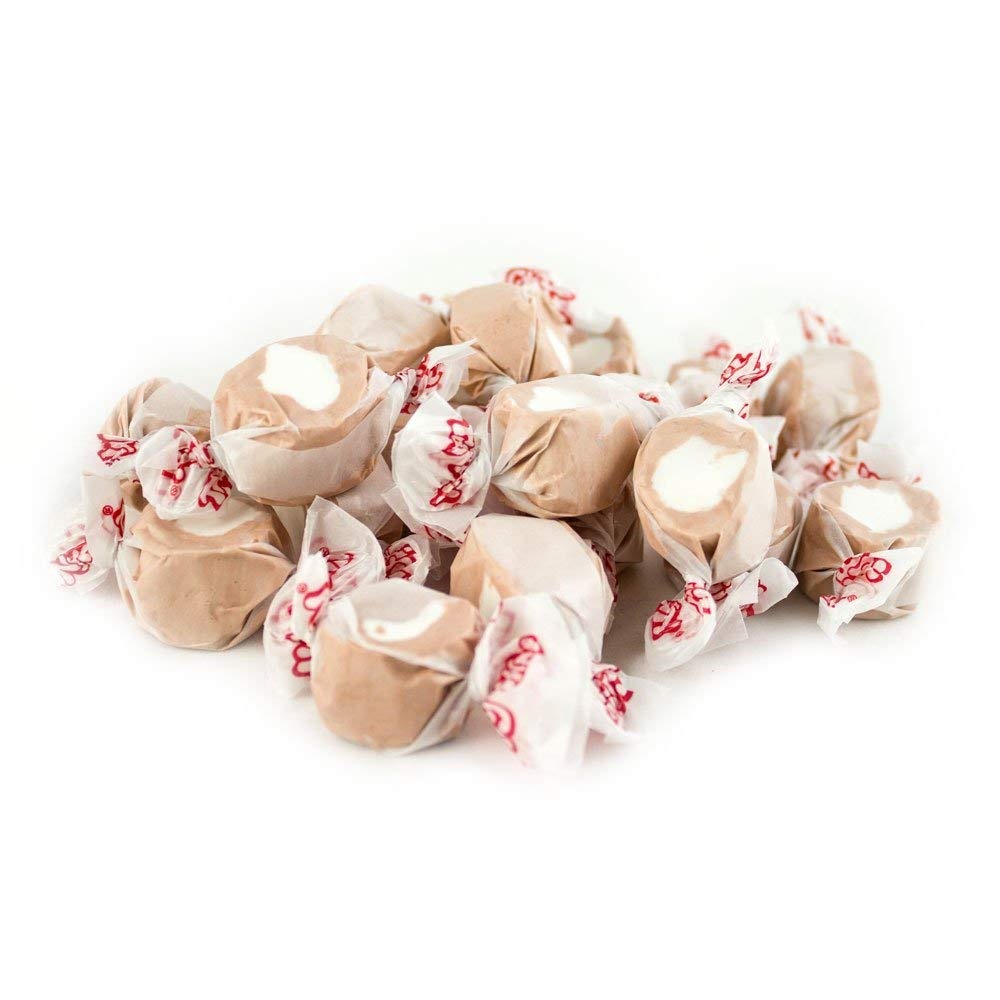
Item Name: Taffy Town Gourmet Root Beer Float Salt Water Taffy, 5 Lb Bag
Value: 80.0
Unit: Fl Oz

Price: 39.39